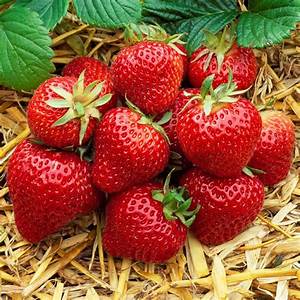
Label: Strawberry